Permafrost

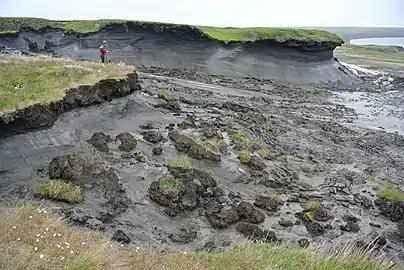
Thawing permafrost in Herschel Island, Canada, 2013.

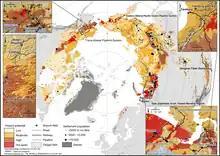
Map of likely risk to infrastructure from permafrost thaw expected to occur by 2050.

As the water drains or evaporates, soil structure weakens and sometimes becomes viscous until it regains strength with decreasing moisture content. One visible sign of permafrost degradation is the random displacement of trees from their vertical orientation in permafrost areas. Global warming has been increasing permafrost slope disturbances and sediment supplies to fluvial systems, resulting in exceptional increases in river sediment. On the other hands, disturbance of formerly hard soil increases drainage of water reservoirs in northern wetlands. This can dry them out and compromise the survival of plants and animals used to the wetland ecosystem.